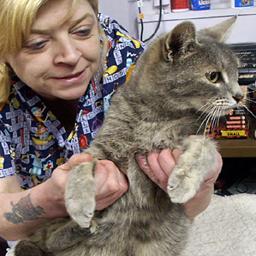
Animal: cats